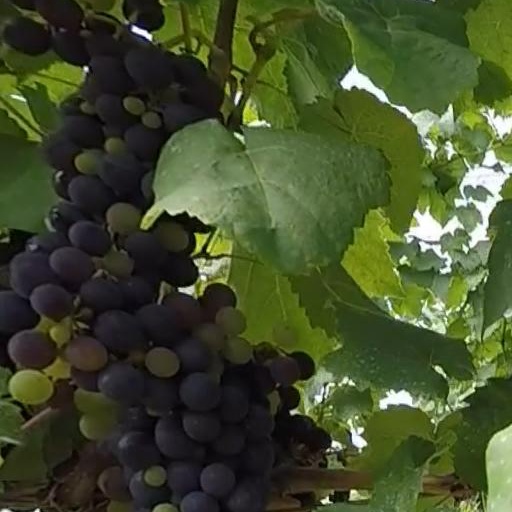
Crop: grape